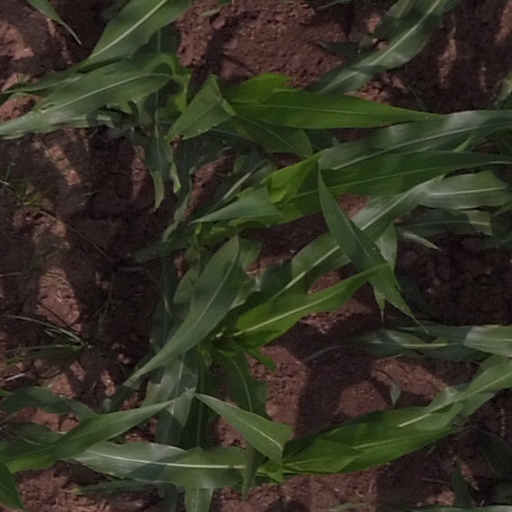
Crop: maize; corn